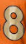
Number: 8